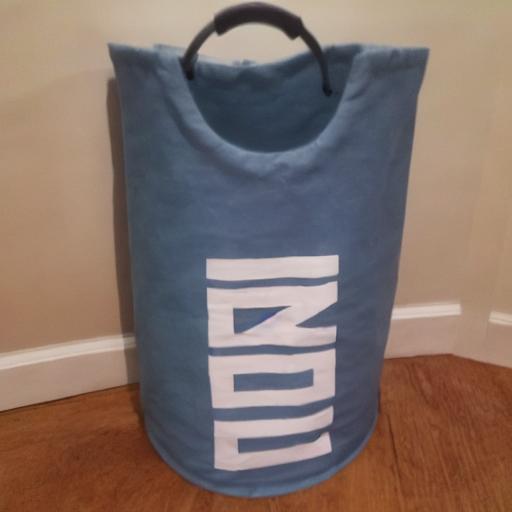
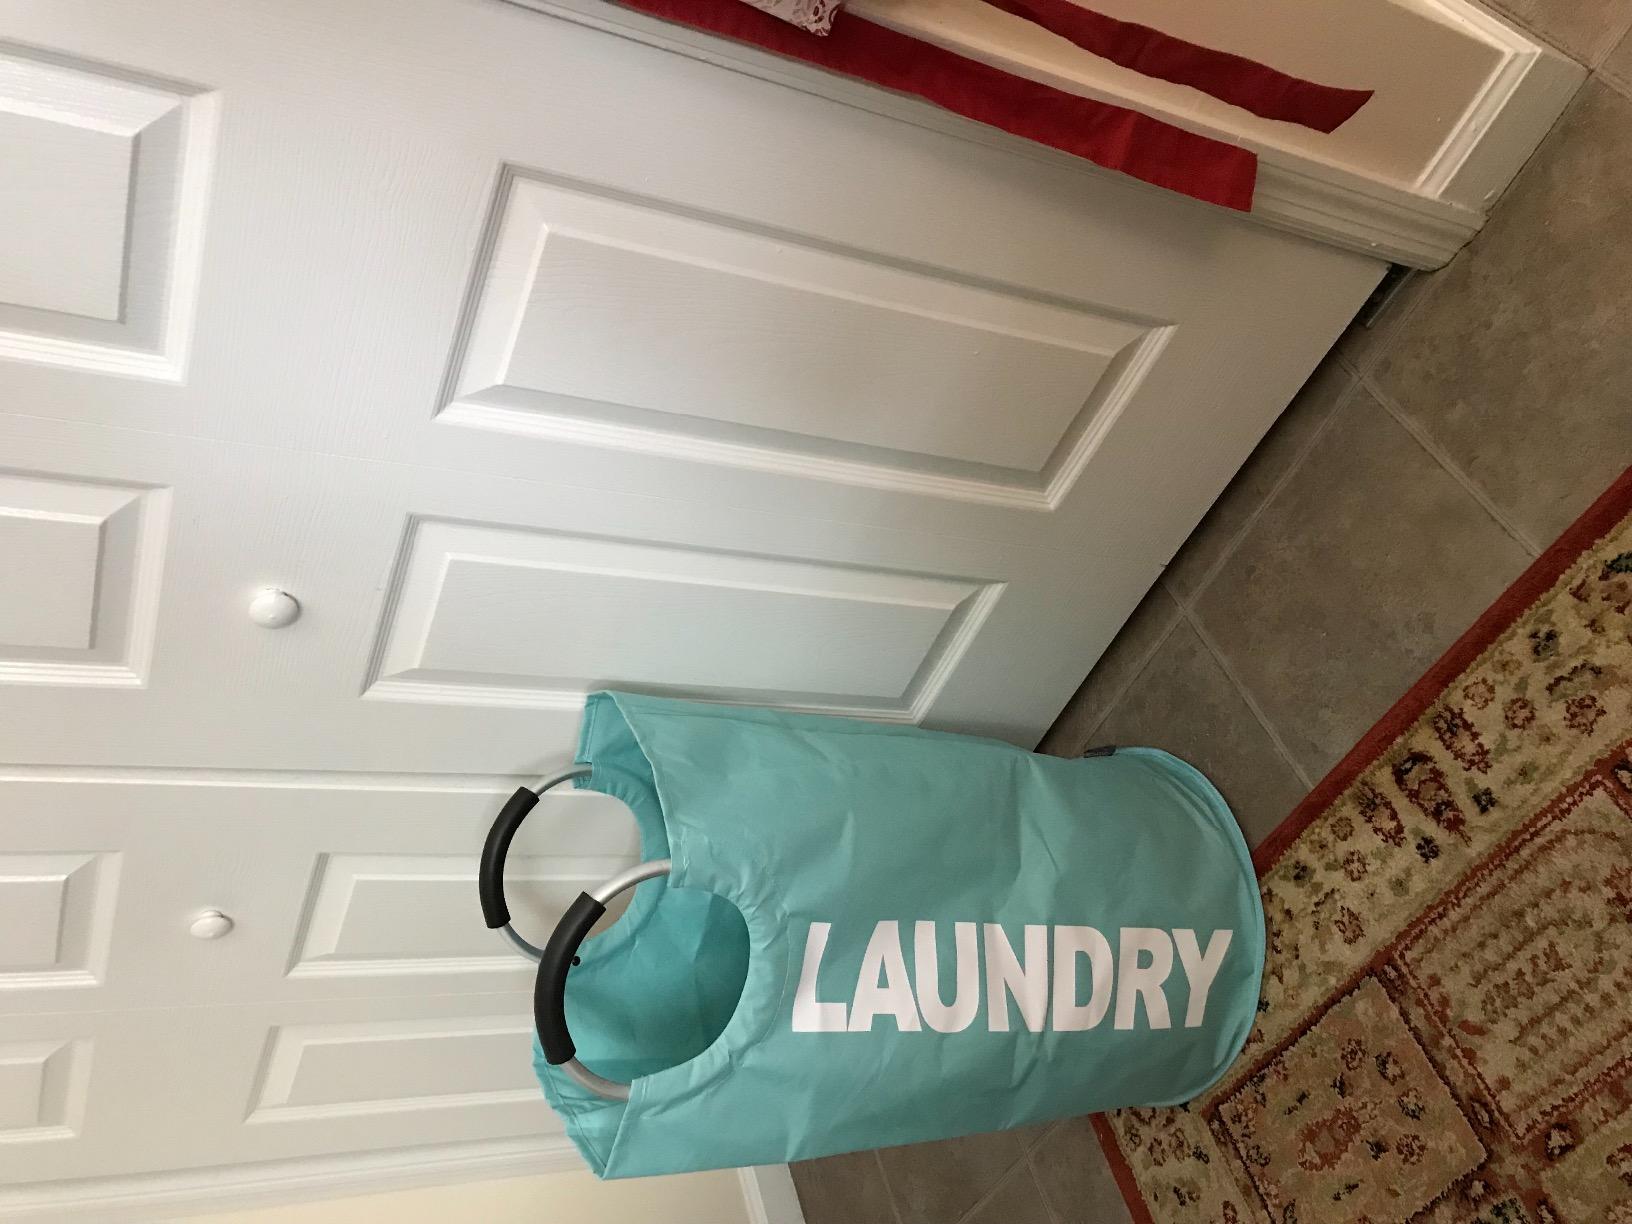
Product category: items_hamper
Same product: no